Umayyad Caliphate

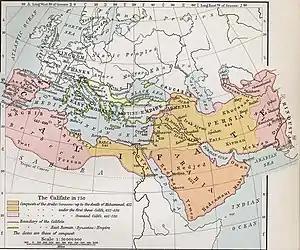
The expansion of the Muslim Caliphate until 750, from William R. Shepherd's "Historical Atlas".

In contrast to Uthman, Mu'awiya restricted the influence of his Umayyad kinsmen to the governorship of Medina, where the dispossessed Islamic elite, including the Umayyads, was suspicious or hostile toward his rule. However, in an unprecedented move in Islamic politics, Mu'awiya nominated his own son, Yazid I, as his successor in 676, introducing hereditary rule to caliphal succession and, in practice, turning the office of the caliph into a kingship. The act was met with disapproval or opposition by the Iraqis and the Hejaz-based Quraysh, including the Umayyads, but most were bribed or coerced into acceptance. Yazid acceded after Mu'awiya's death in 680 and almost immediately faced a challenge to his rule by the Kufan partisans of Ali who had invited Ali's son and Muhammad's grandson Husayn to stage a revolt against Umayyad rule from Iraq. An army mobilized by Iraq's governor Ibn Ziyad intercepted and killed Husayn outside Kufa at the Battle of Karbala. Although it stymied active opposition to Yazid in Iraq, the killing of Muhammad's grandson left many Muslims outraged and significantly increased Kufan hostility toward the Umayyads and sympathy for the family of Ali.